Finding Fanny

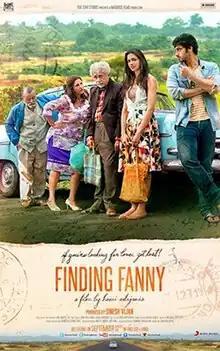
Theatrical release poster

Finding Fanny is a 2014 Indian English-language satirical road film directed and written by Homi Adajania, produced by Dinesh Vijan under Maddock Films and presented by Fox Star Studios. Naseeruddin Shah, Dimple Kapadia, Pankaj Kapur, Deepika Padukone and Arjun Kapoor feature in prominent roles. The film is based on a road trip set in Goa and follows the journey of five dysfunctional friends who set out on a road trip in search of Fanny, the love-interest of Shah's character. The film had its premiere in India on 1 September 2014 and was released worldwide on 12 September 2014. It was selected to be screened at the 19th Busan International Film Festival in October 2014.